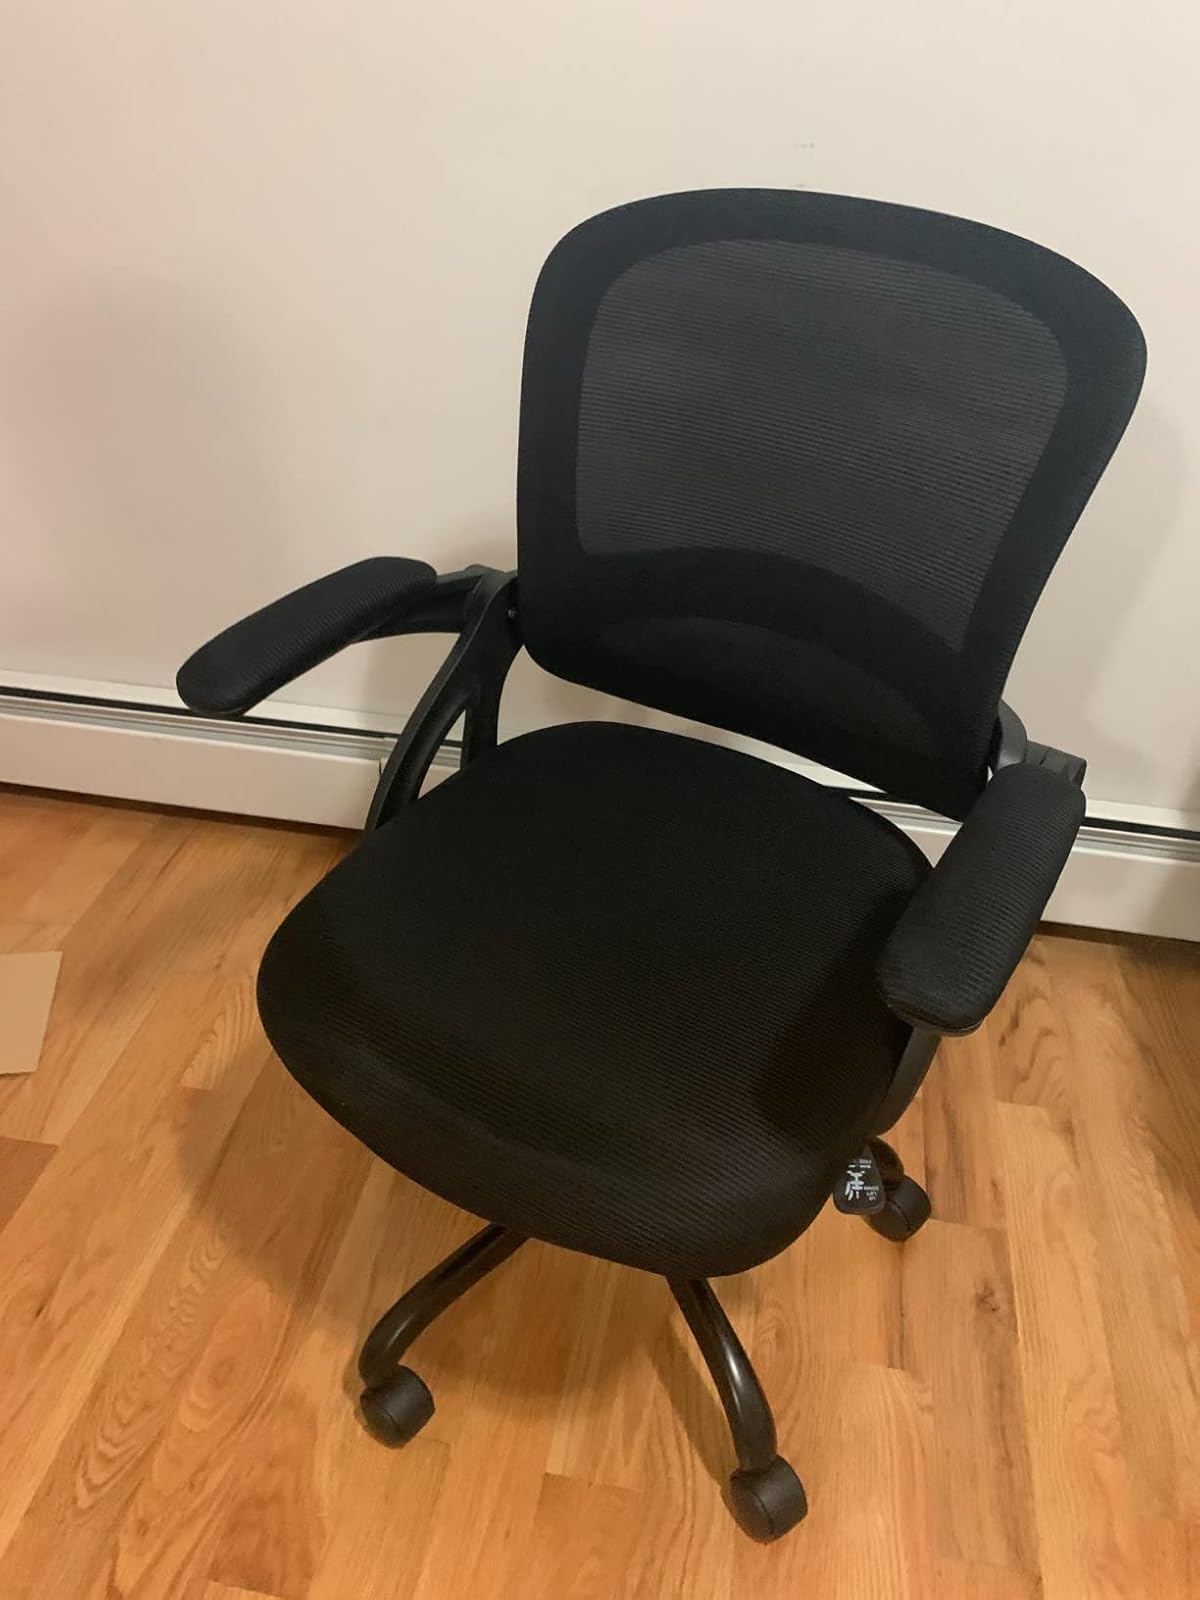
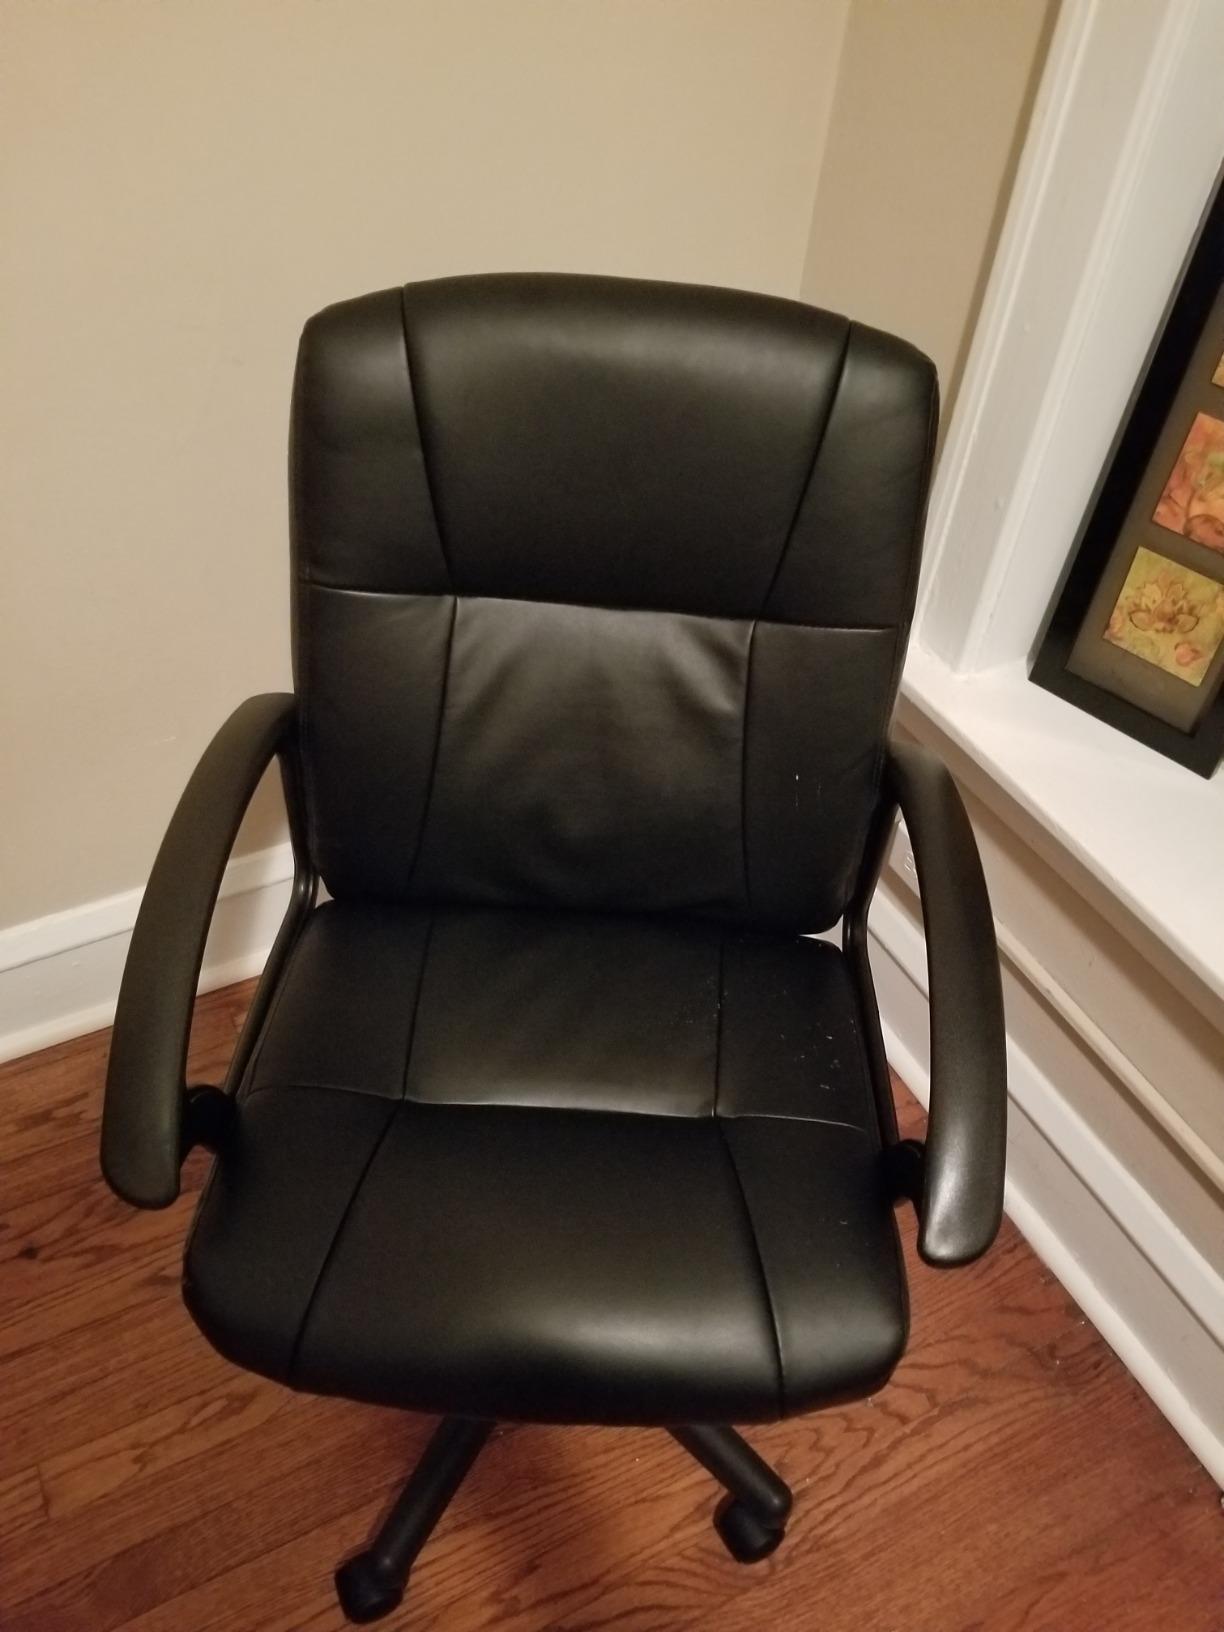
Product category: items_chair
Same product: no